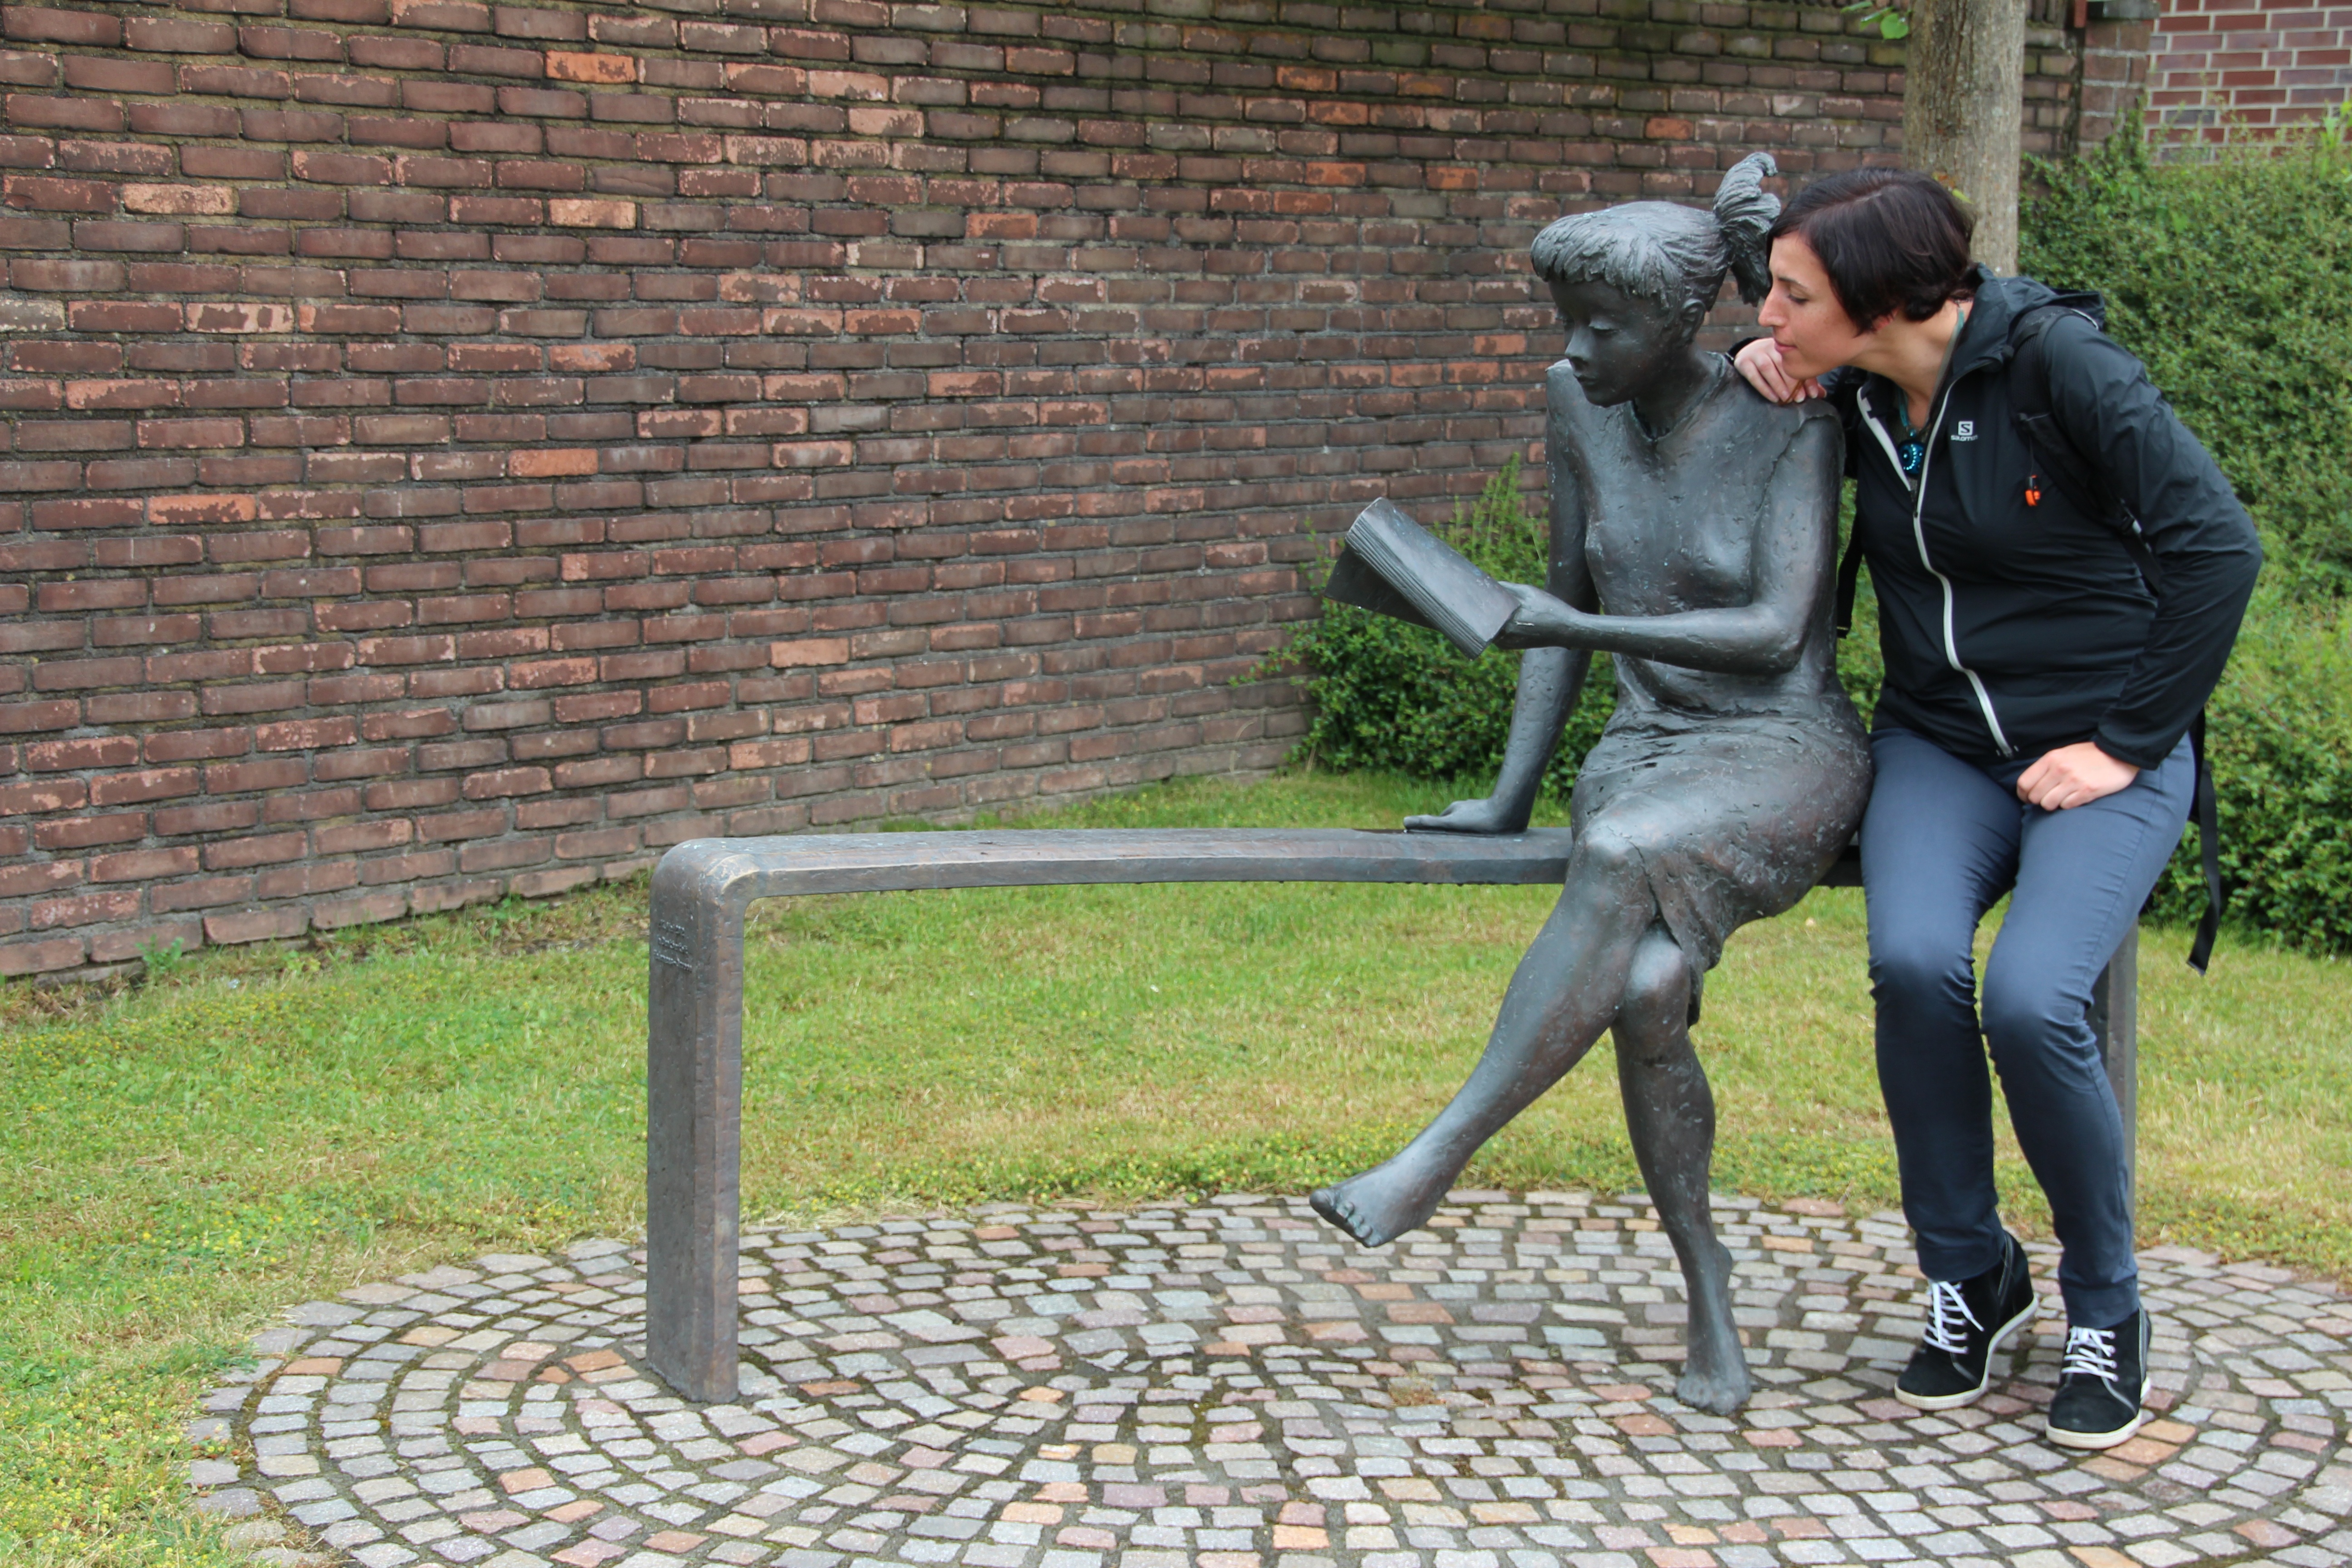
read, person, female, statue, sitting, sculpture, women, footwear, teamwork, career, successful, women's power, businesswoman, human positions